1150

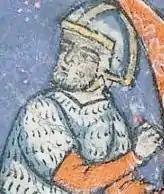
Nur al-Din, ruler of Aleppo (1118–1174)

Year 1150 (MCL) was a common year starting on Sunday of the Julian calendar.